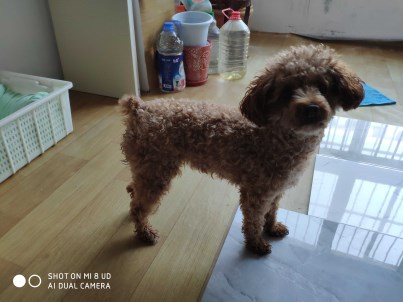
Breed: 7449-n000128-teddy